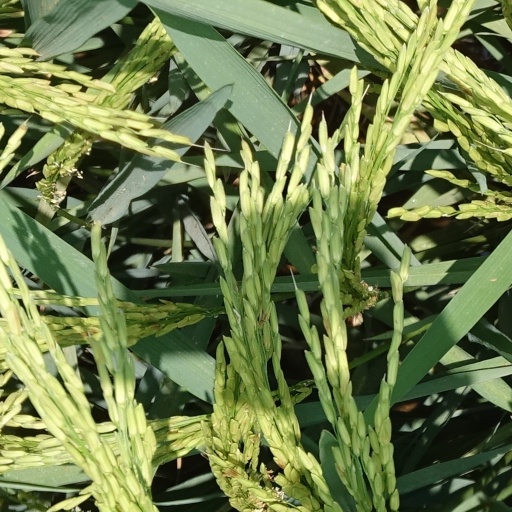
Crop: rice